Sky position (RA, Dec in degrees): 359.852, -4.237
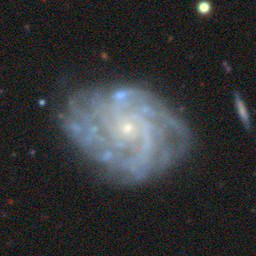
Galaxy morphology: Unbarred Tight Spiral Galaxies